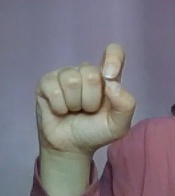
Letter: fa